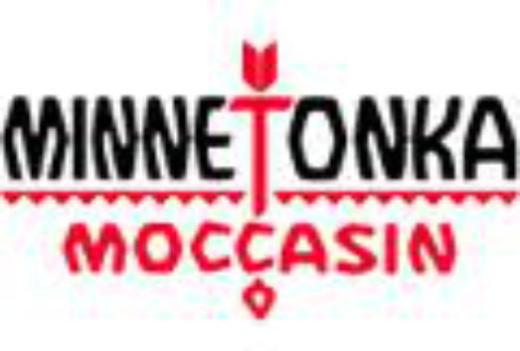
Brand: minnetonka
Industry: Clothes